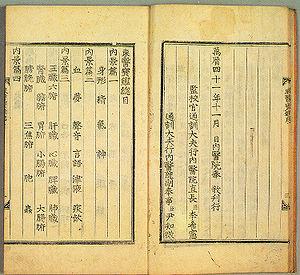
Le Miroir de la médecine orientale est une encyclopédie de médecine traditionnelle coréenne, créée au XVIᵉ siècle par Heo Jun et qui se compose de 25 volumes imprimés sur des tablettes en bois. Il a été écrit à l'origine en caractères chinois exception faite du nom des plantes également rédigé en hangeul. Il fut intégralement traduit en coréen moderne en 1971.